Jer'Zhan Newton

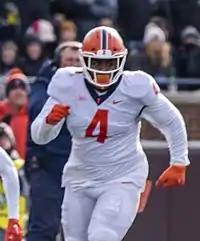
Newton with the Illinois Fighting Illini in 2022

As a true freshman for the Illinois Fighting Illini in 2020, Newton played in all eight games with two starts and had 23 tackles and 1.5 sacks. In 2021, he started 11 of 12 games, recording 50 tackles and 3.5 sacks. Newton returned to Illinois in 2022. Newton declared for the 2024 NFL draft following the 2023 season, where he was named a consensus All-American and the Big 10's Nagurski–Woodson Defensive Player of the Year. He finished his career with 18 sacks, tying Moe Gardner for the most for an Illinois defensive tackle.